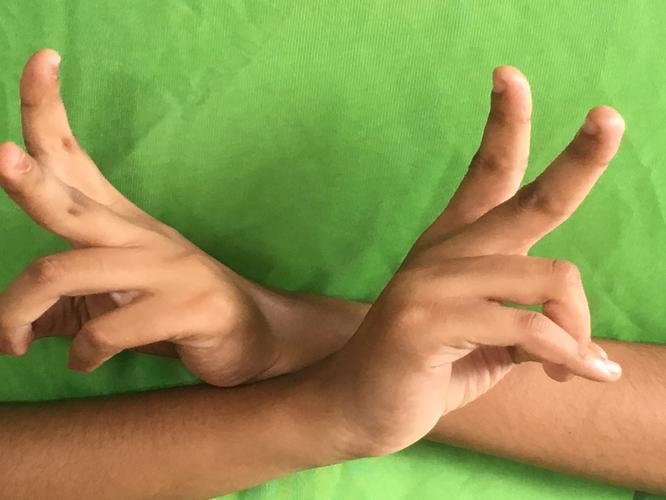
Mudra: Kartariswastika
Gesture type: double_hand